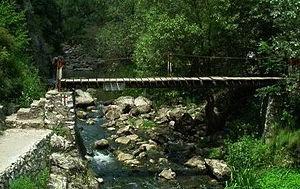
Cheile Turzii sont une réserve naturelle située à 6 km à l'ouest de Turda, en Transylvanie, Roumanie.